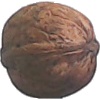
Label: Walnut 1